Giovanni Battista Crosato

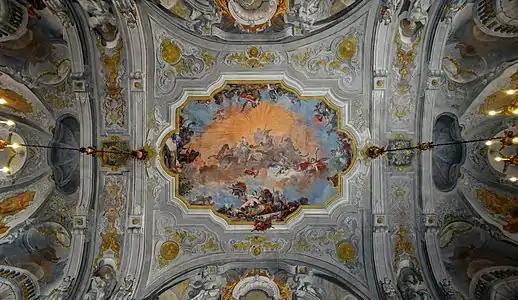
Ballroom ceiling of the Ca Rezzonico with ceiling by Giovanni Battista Crosato (1753)

Giovanni Battista Crosato (1686 – July 15, 1758) was an Italian painter of quadratura, active in the 18th century in Piedmont.